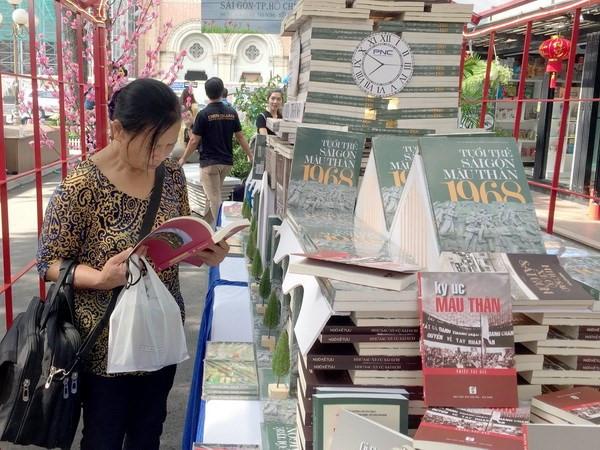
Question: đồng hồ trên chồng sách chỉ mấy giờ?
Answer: đồng hồ trên chồng sách chỉ bảy giờ năm mươi